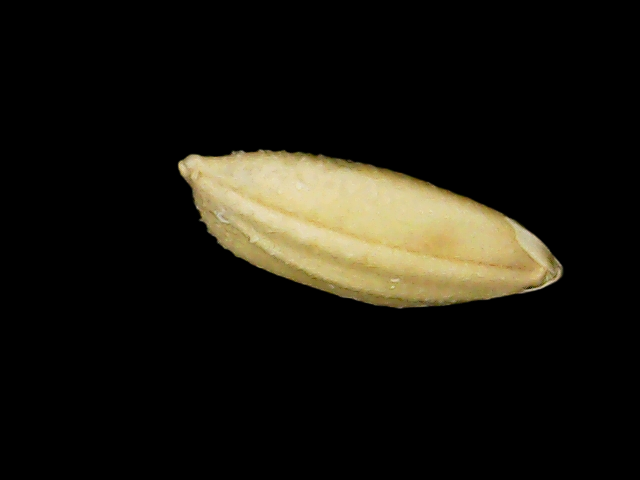
Rice variety: Binadhan10